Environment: real
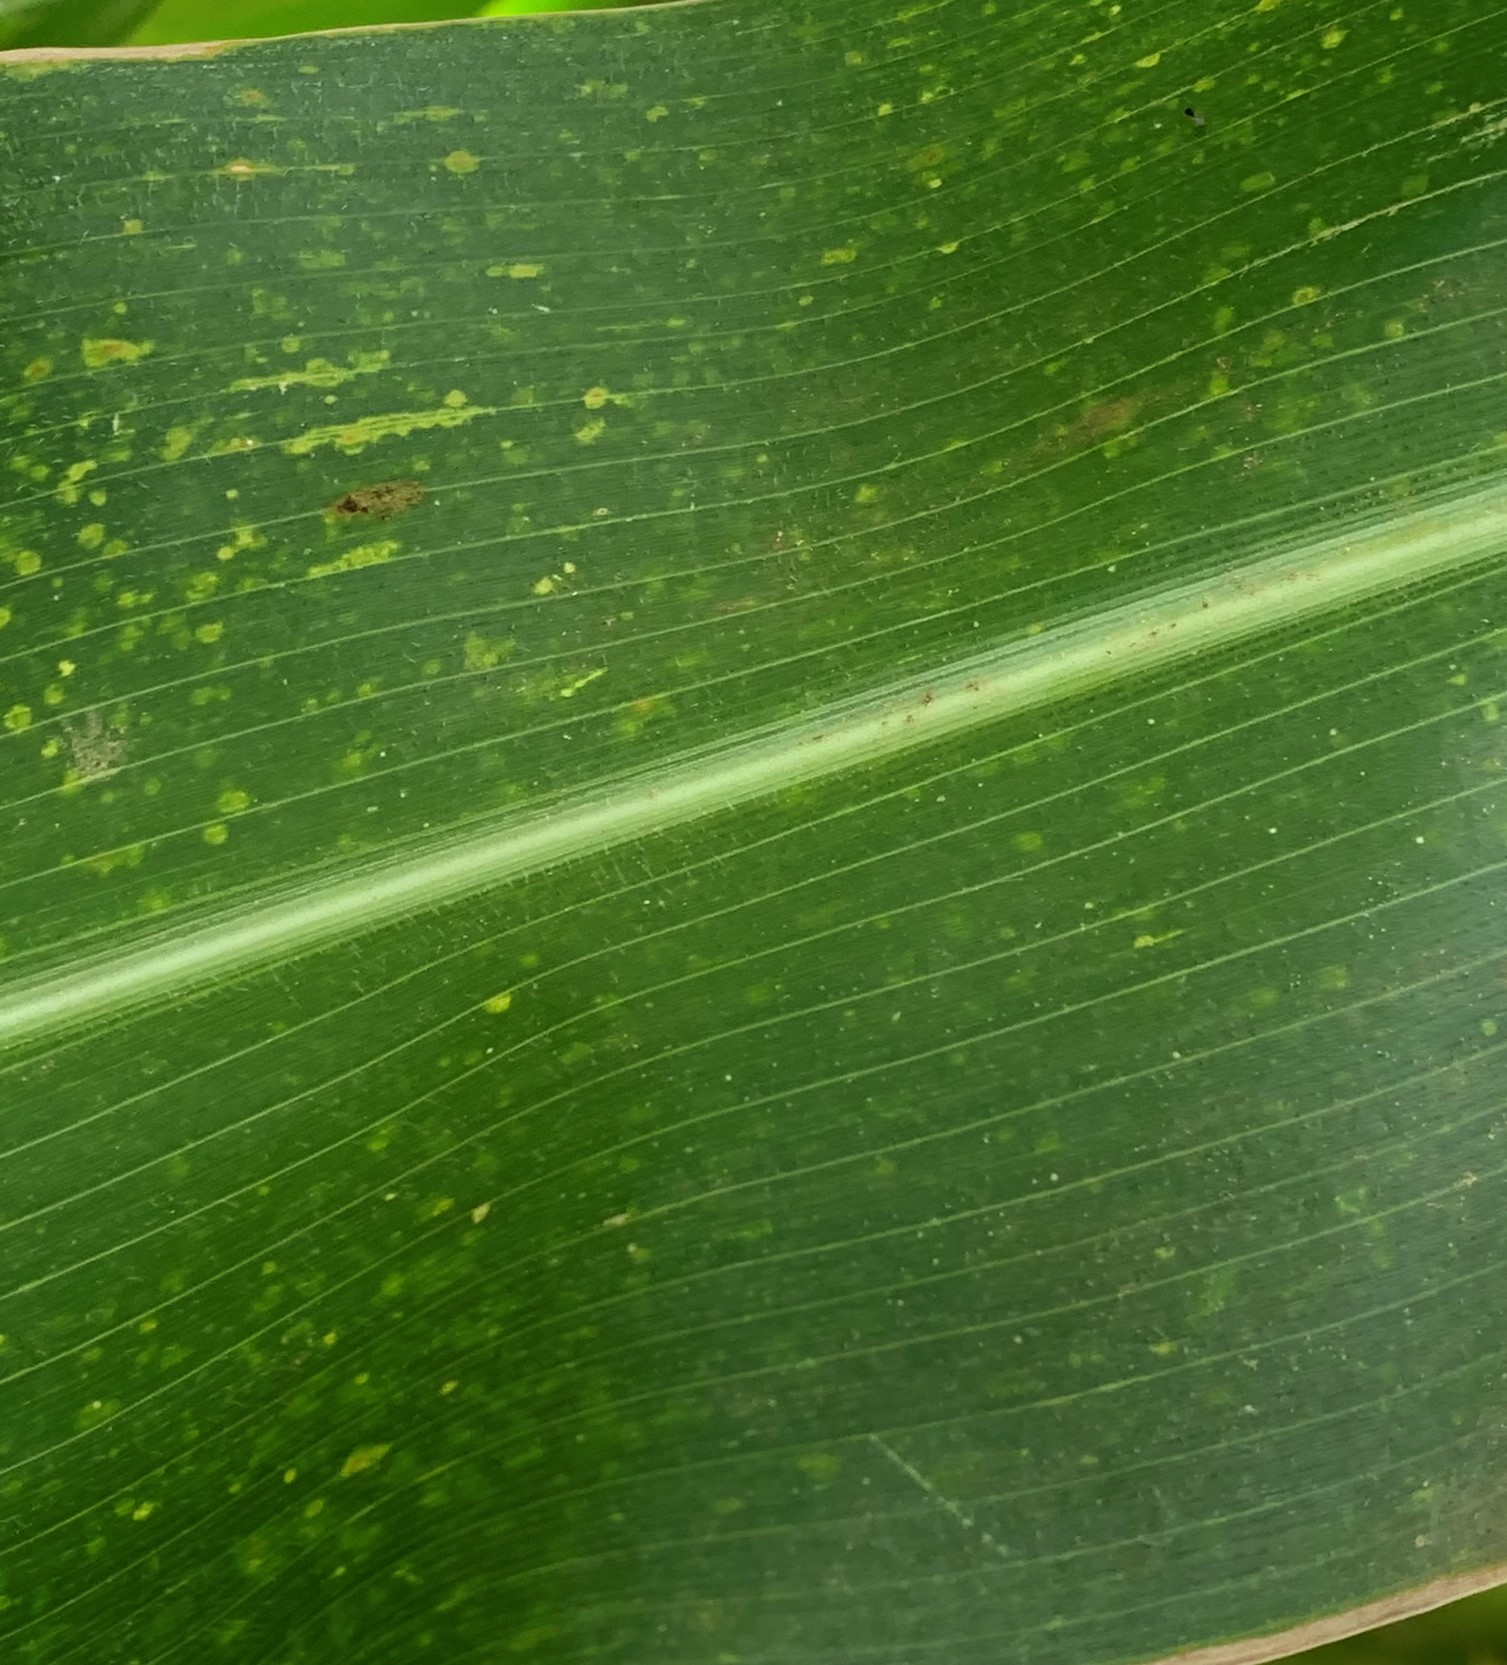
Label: lethal_necrosis